The Mercury Wonder Show

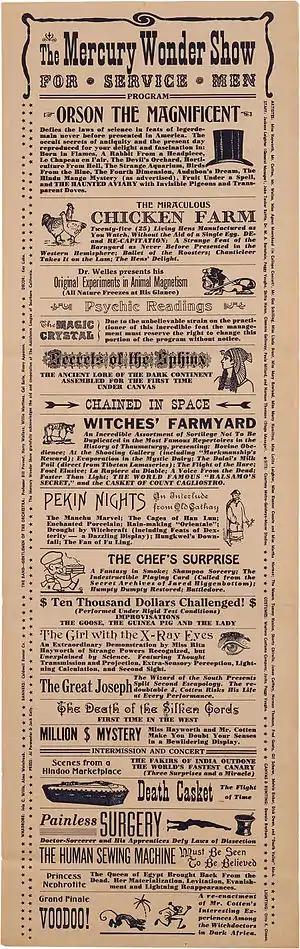
Advertising herald for "The Mercury Wonder Show" (August 1943)

The Mercury Wonder Show for Service Men was a 1943 magic-and-variety stage show by the Mercury Theatre, produced by Orson Welles and Joseph Cotten as a morale-boosting entertainment for US soldiers in World War II. Directed by Welles, the show starred Welles ("Orson the Magnificent"), Cotten ("Jo-Jo the Great"), Agnes Moorehead ("Calliope Aggie") and Rita Hayworth, whose part was later filled by Marlene Dietrich. Jean Gabin also worked on the show backstage, as a propman. The show ran to 150 minutes.